Tornadoes of 1985

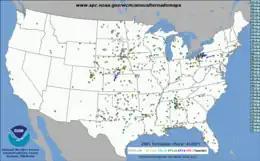
Tracks of all US tornadoes in 1985.

This page documents the tornadoes and tornado outbreaks of 1985, primarily in the United States. Most tornadoes form in the U.S., although some events may take place internationally. Tornado statistics for older years like this often appear significantly lower than modern years due to fewer reports or confirmed tornadoes.